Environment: real
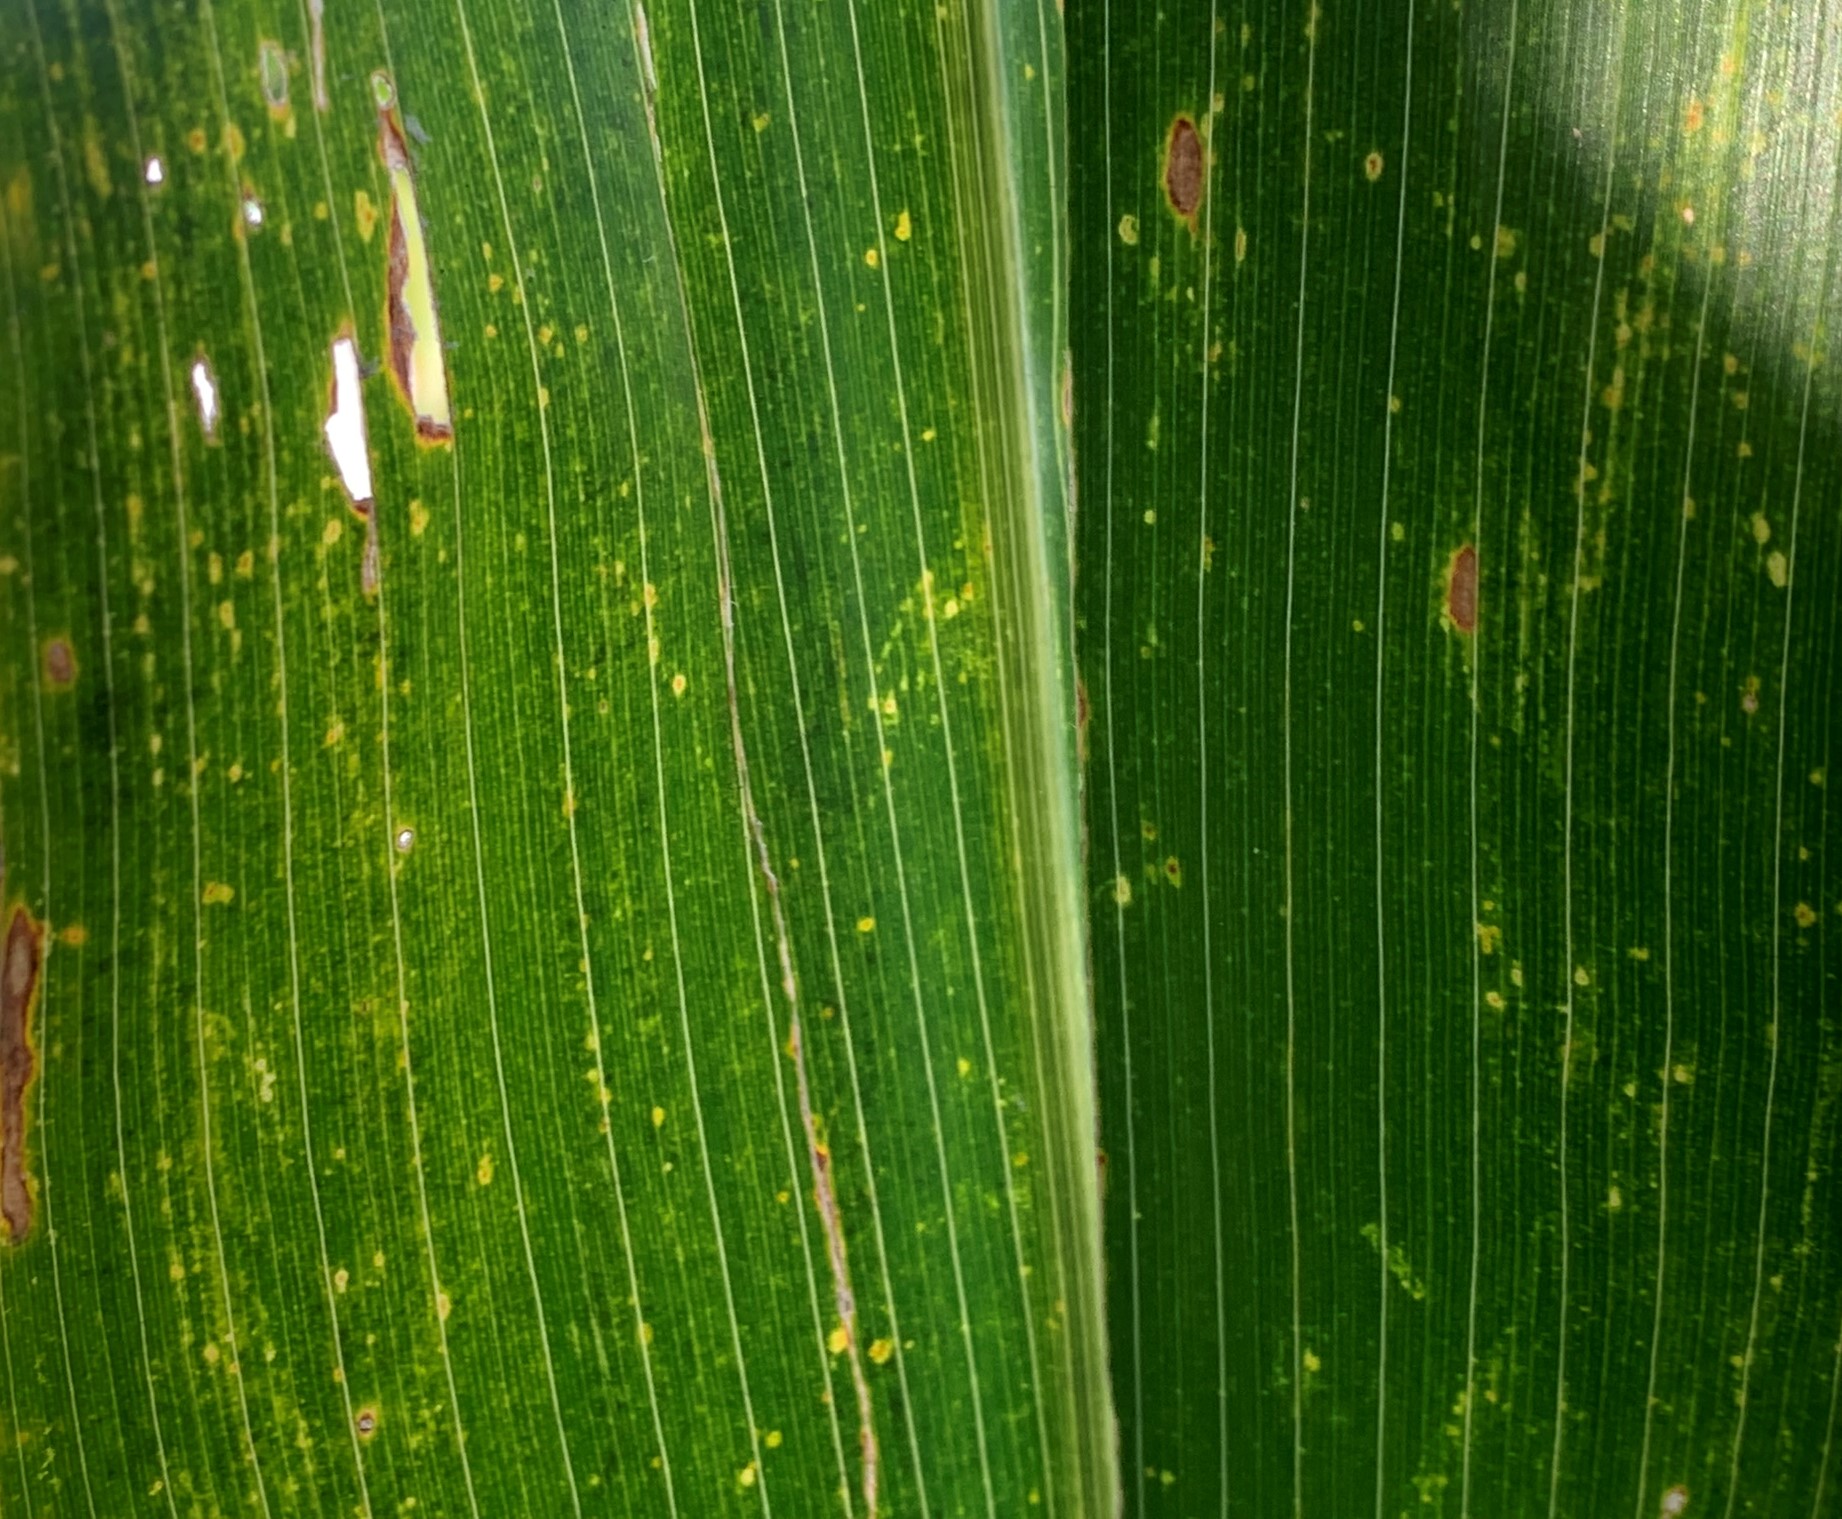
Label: lethal_necrosis